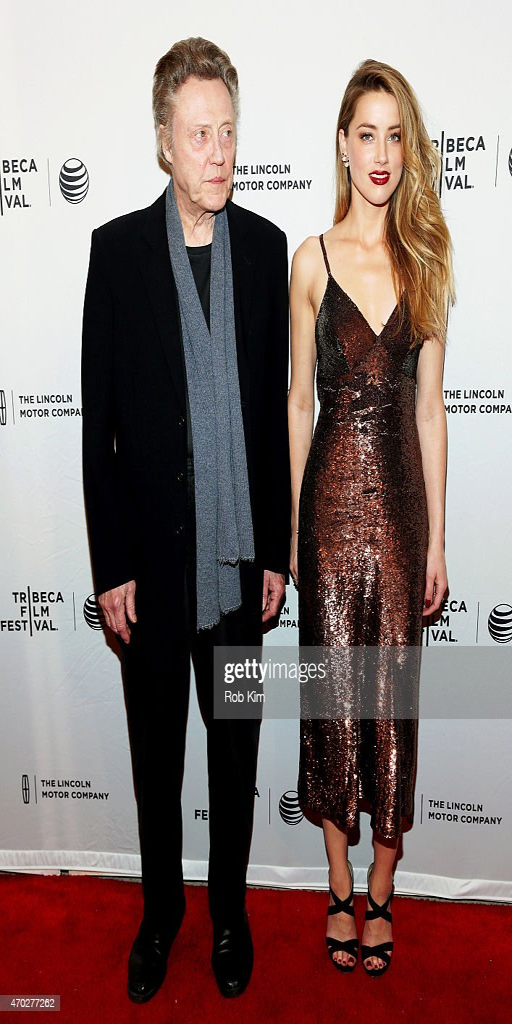
actor and celebrity attend the premiere .